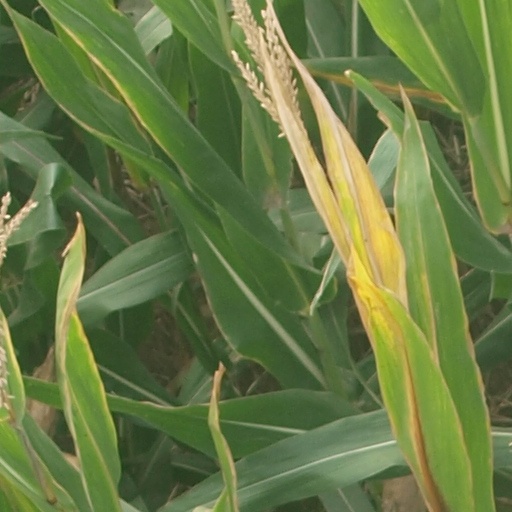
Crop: maize; corn